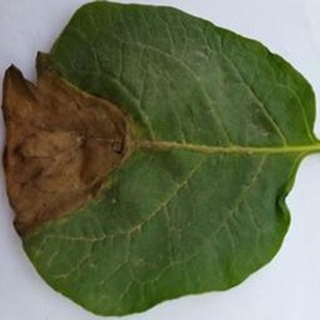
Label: potato_late_blight